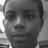
Emotion: neutral